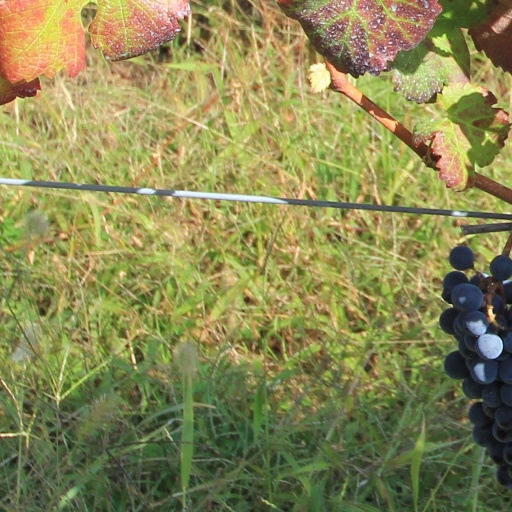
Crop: grape